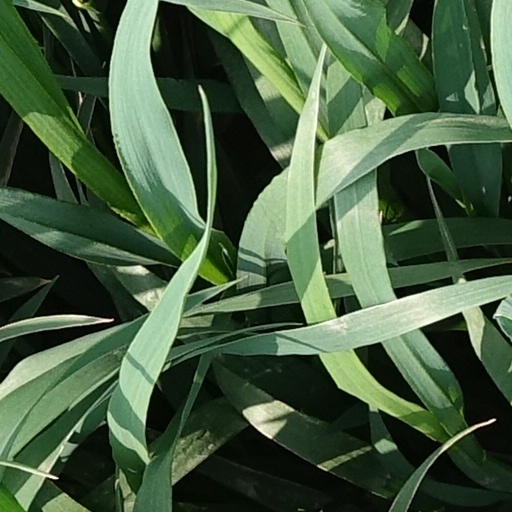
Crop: wheat